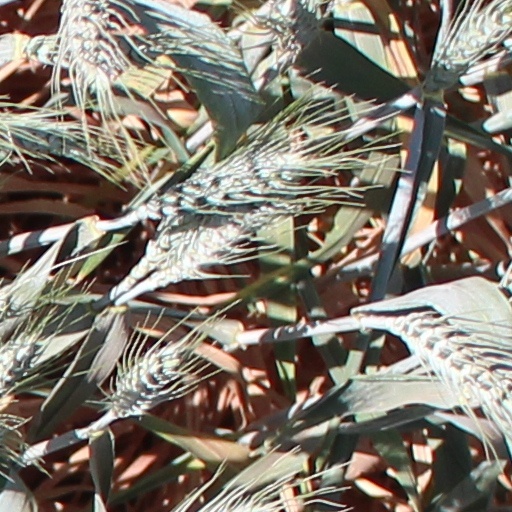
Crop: wheat